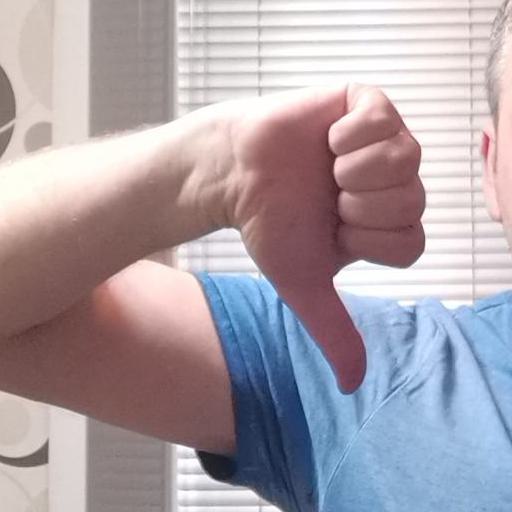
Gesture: dislike